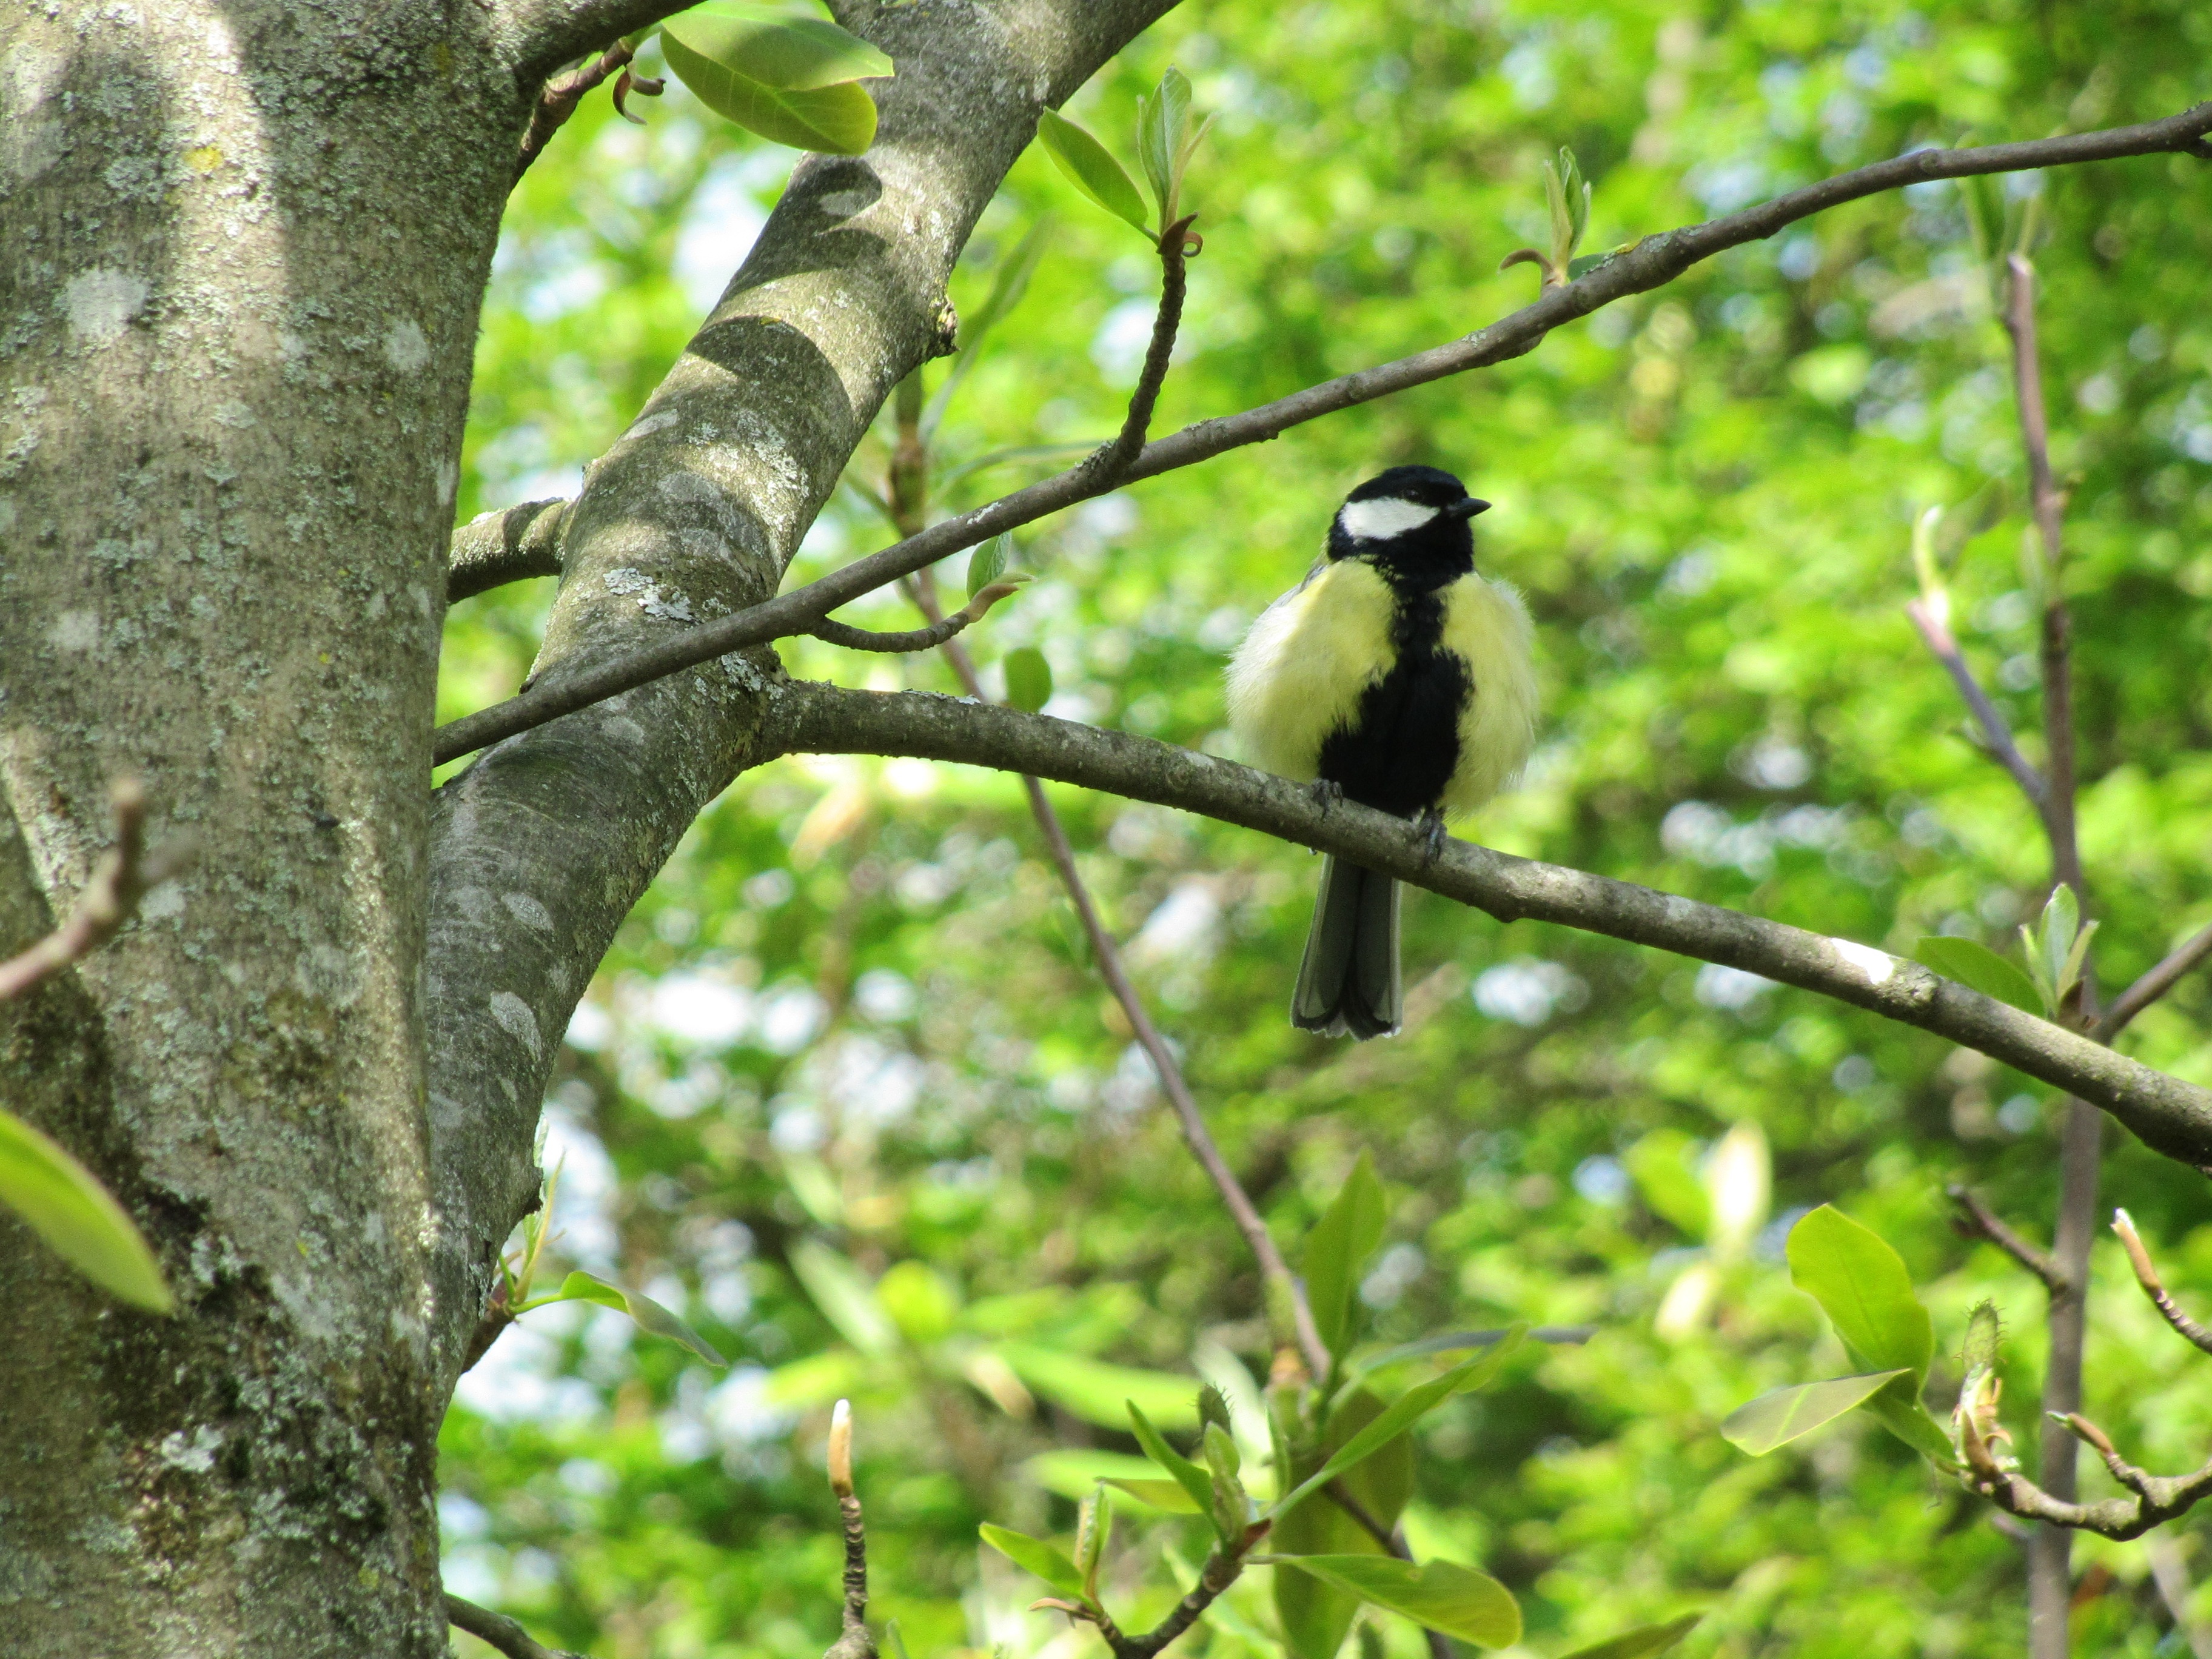
tree, nature, forest, branch, bird, plant, wildlife, spring, green, macro, yellow, fauna, leaves, vertebrate, detail, perching bird